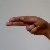
The image shows a hand gesture representing the letter 'H' in Indian Sign Language.